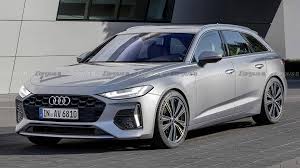
Label: noambulance